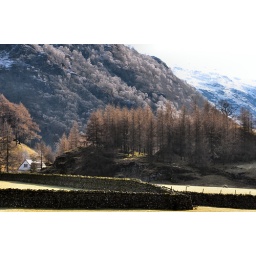
The birch trees on the hill side opposite were covered in melted frost which looked like dewy cobwebs on the hill.